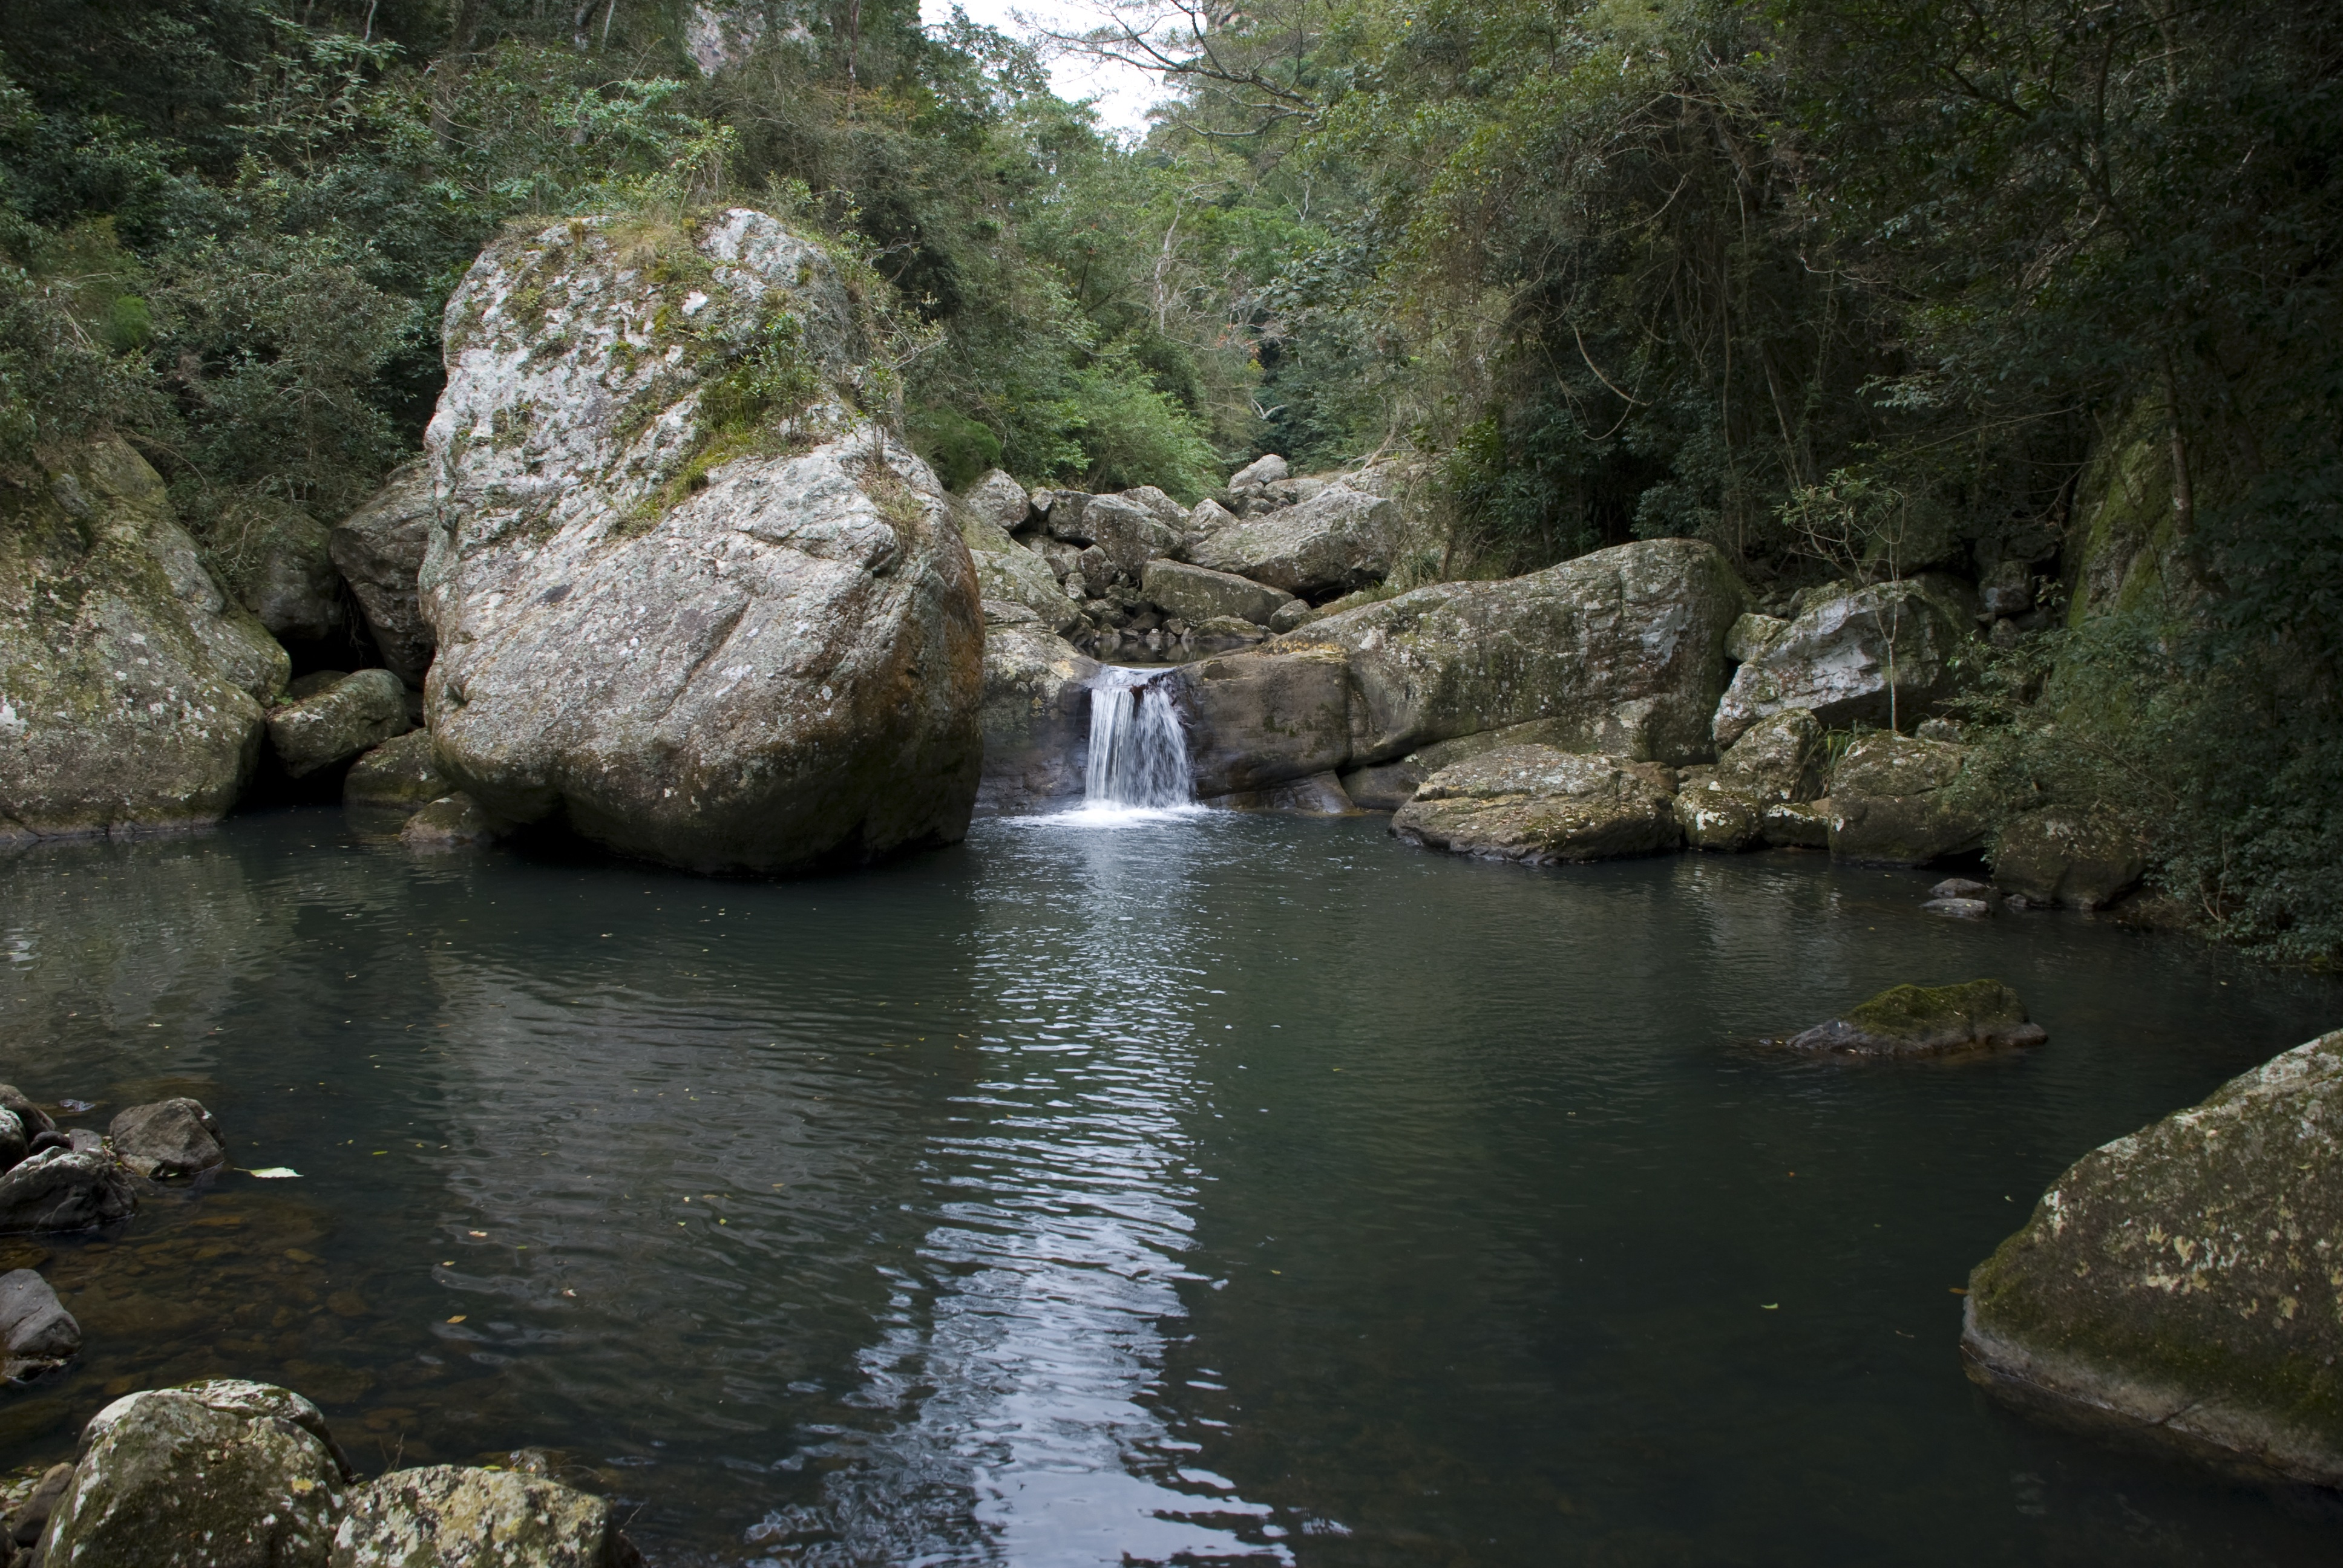
water, nature, rock, waterfall, wilderness, lake, river, valley, stream, rapid, body of water, water feature, watercourse, wadi, landform